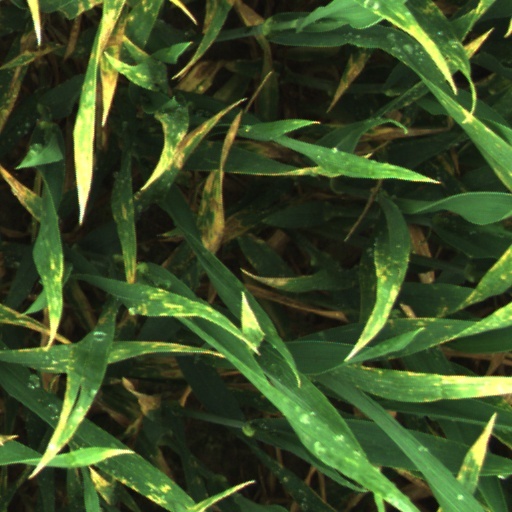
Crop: wheat